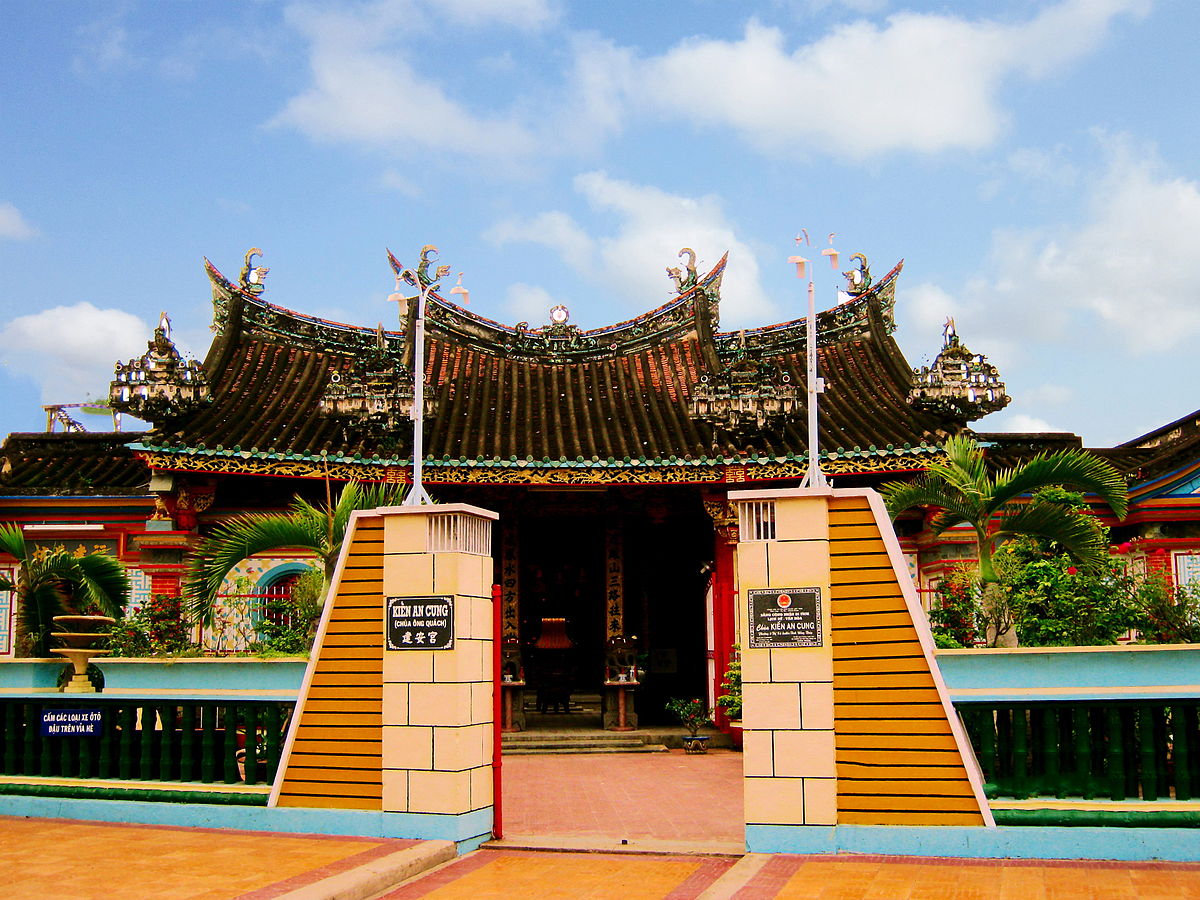
user: text: Bầu trời trong ảnh có màu gì?
assistant: text: Màu xanh dương

user: text: Có bao nhiêu cột cổng chính trong ảnh?
assistant: text: Hai

user: text: Ngôi chùa trong ảnh có tên là gì?
assistant: text: Kiến An Cung (Chùa Ông Quách)

user: text: Việc sử dụng cả chữ Quốc ngữ và chữ Hán trên biển hiệu của ngôi chùa gợi lên điều gì về văn hóa hoặc cộng đồng liên quan đến nơi này?
assistant: text: Nó gợi ý về sự hiện diện của một cộng đồng người Việt gốc Hoa hoặc một nơi có giao thoa văn hóa Việt - Hoa.

user: text: Biển hiệu chính và biển hiệu nhỏ ở phía dưới bên trái trong ảnh cung cấp những thông tin gì và mối quan hệ giữa chúng là gì?
assistant: text: Biển hiệu chính ghi tên chùa là Kiến An Cung (Chùa Ông Quách), cung cấp danh tính địa điểm tâm linh. Biển hiệu nhỏ cấm ô tô đậu trên vỉa hè, quy định hành vi để duy trì trật tự xung quanh chùa. Mối quan hệ là biển chính giới thiệu địa điểm, biển nhỏ quản lý hành vi của du khách.